Modern Yazawin

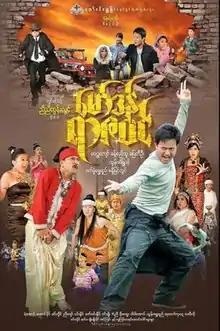
Film poster

Modern Yazawin ( lit: Modern History) is a 2014 Burmese romantic comedy film starring Khant Sithu, Wai Lu Kyaw, Pyay Ti Oo, Khin Hlaing, Wutt Hmone Shwe Yi, Htun Eaindra Bo and Sandi Myint Lwin. The film theatrical released in Myanmar on July 18, 2014.